Romanian Communist Party

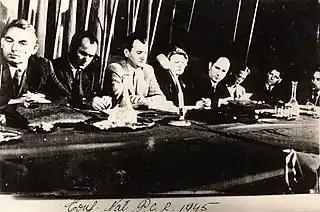
The Communist Party's National Conference of October 1945. Pictured, left to right: Vasile Luca, Constantin Pîrvulescu, Lucrețiu Pătrășcanu, Ana Pauker, Teohari Georgescu, Florica Bagdasar and Gheorghe Vasilichi

On 6 March, Groza became leader of a Communist-led government and named Communists to lead the Romanian Armed Forces as well as the ministries of the Interior (Georgescu), Justice (Lucrețiu Pătrășcanu), Communications (Gheorghe Gheorghiu-Dej), Propaganda (Petre Constantinescu-Iaşi) and Finance (Vasile Luca). The non-Communist ministers came from the Social Democrats (who were falling under the control of the pro-Communists Lothar Rădăceanu and Ștefan Voitec) and the traditional Ploughmen's Front ally, as well as, nominally, from the National Peasants' and National Liberal parties (followers of Tătărescu and Alexandrescu's dissident wings).